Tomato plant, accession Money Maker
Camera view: vertical (180 deg); turntable rotation: 60 degrees
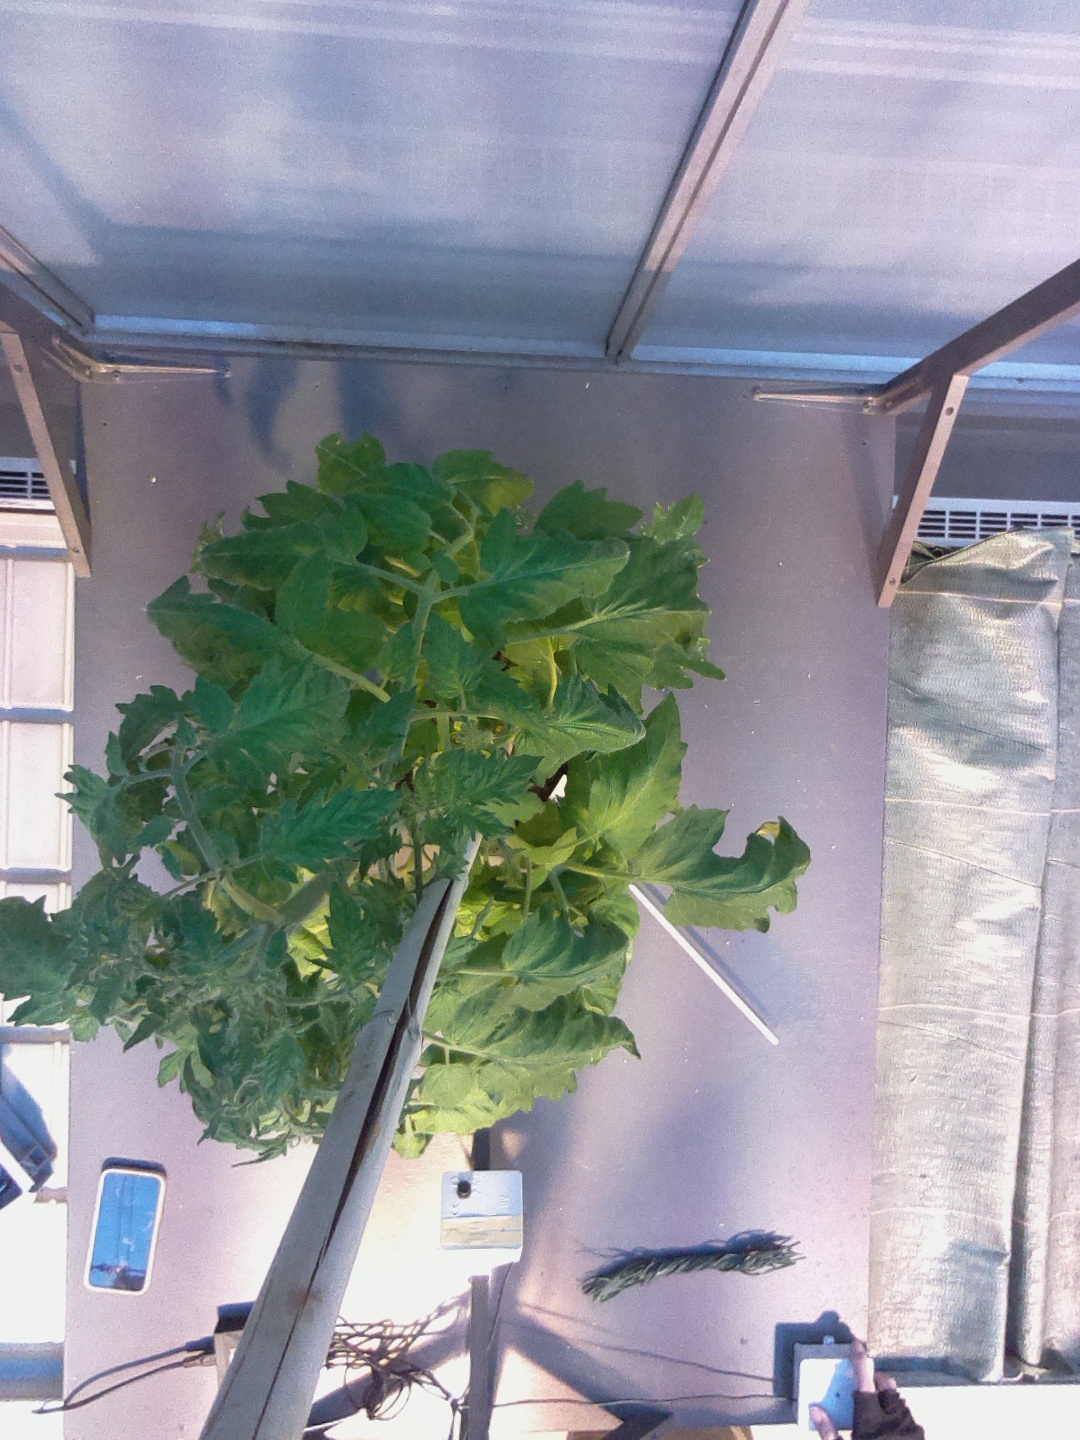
BBCH growth stage 69: End of flowering, 90%-100% of flowers open, more petals falling